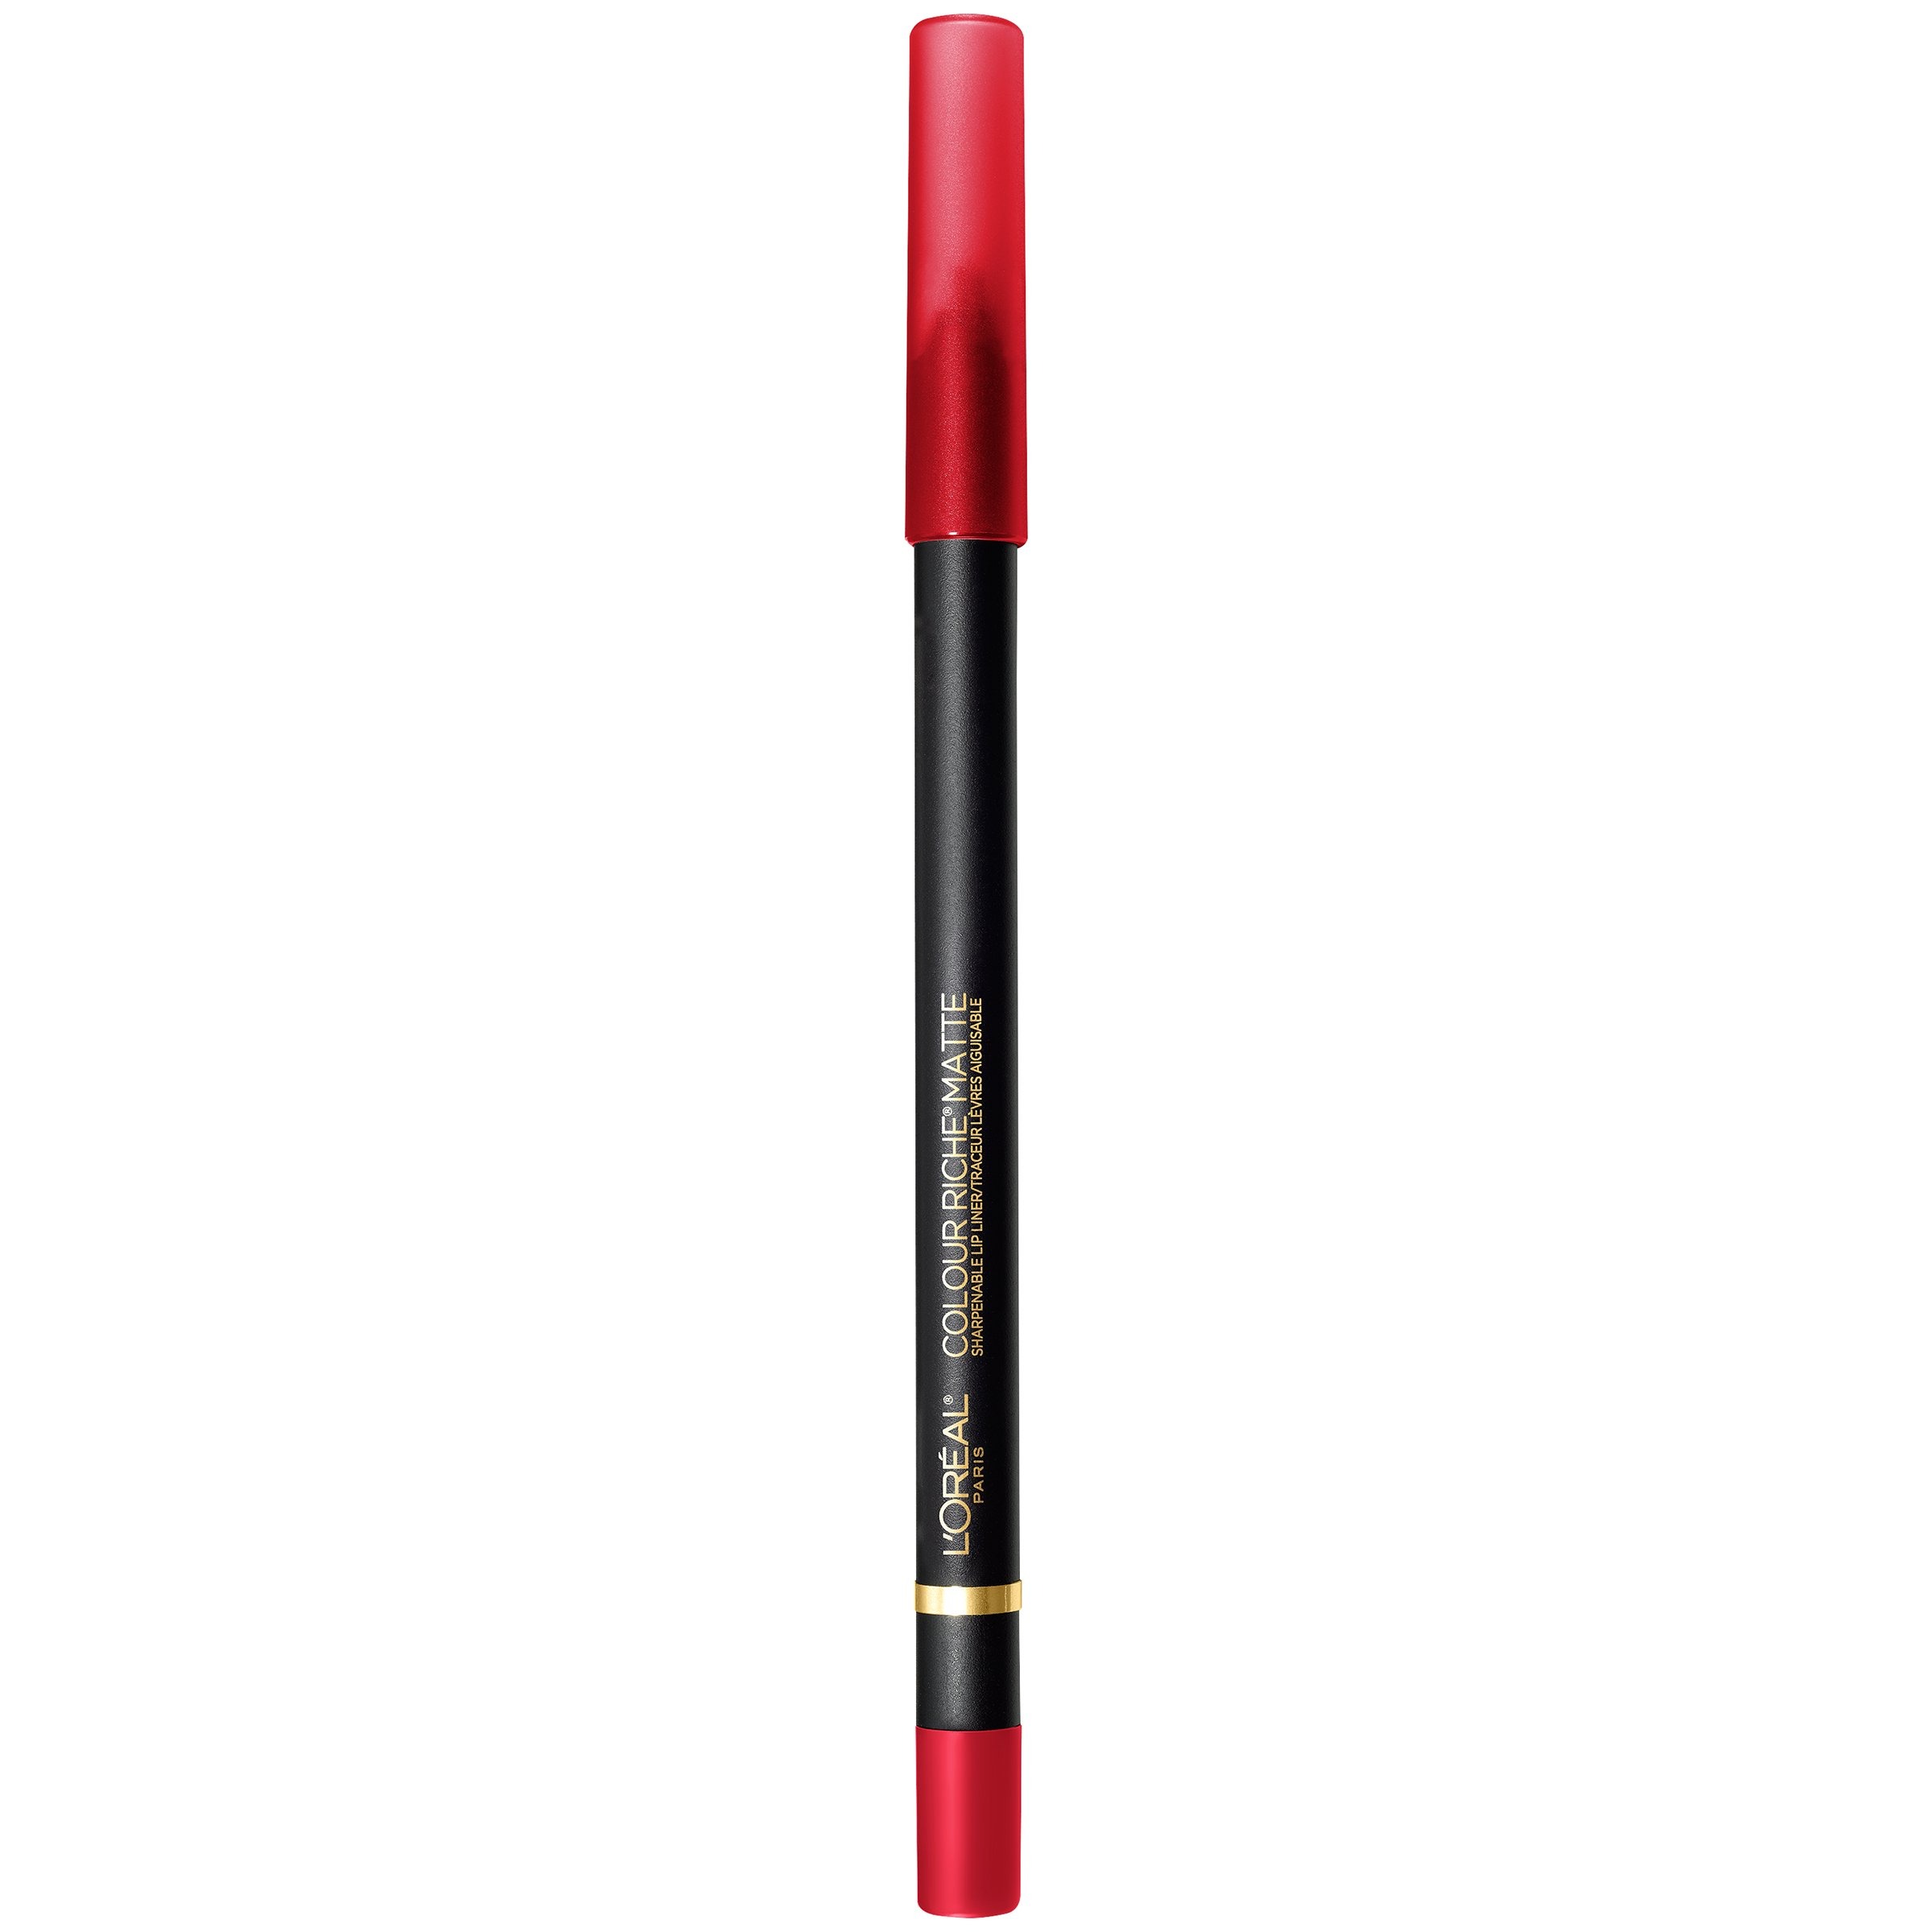
Item Name: L'Oreal Paris Cosmetics Color Riche Matte Lip Liner, In-Matte-uated with You, 0.04 Ounce
Bullet Point 1: Sharp enable Pencil
Bullet Point 2: Creamy, Matte Finish
Bullet Point 3: Comfortable Wear
Bullet Point 4: Wear Alone or With Lipstick
Value: 0.04
Unit: Ounce

Price: 7.065